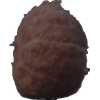
Label: orange_peeled